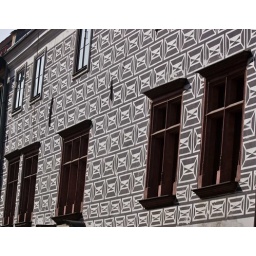
Painted house in a back street